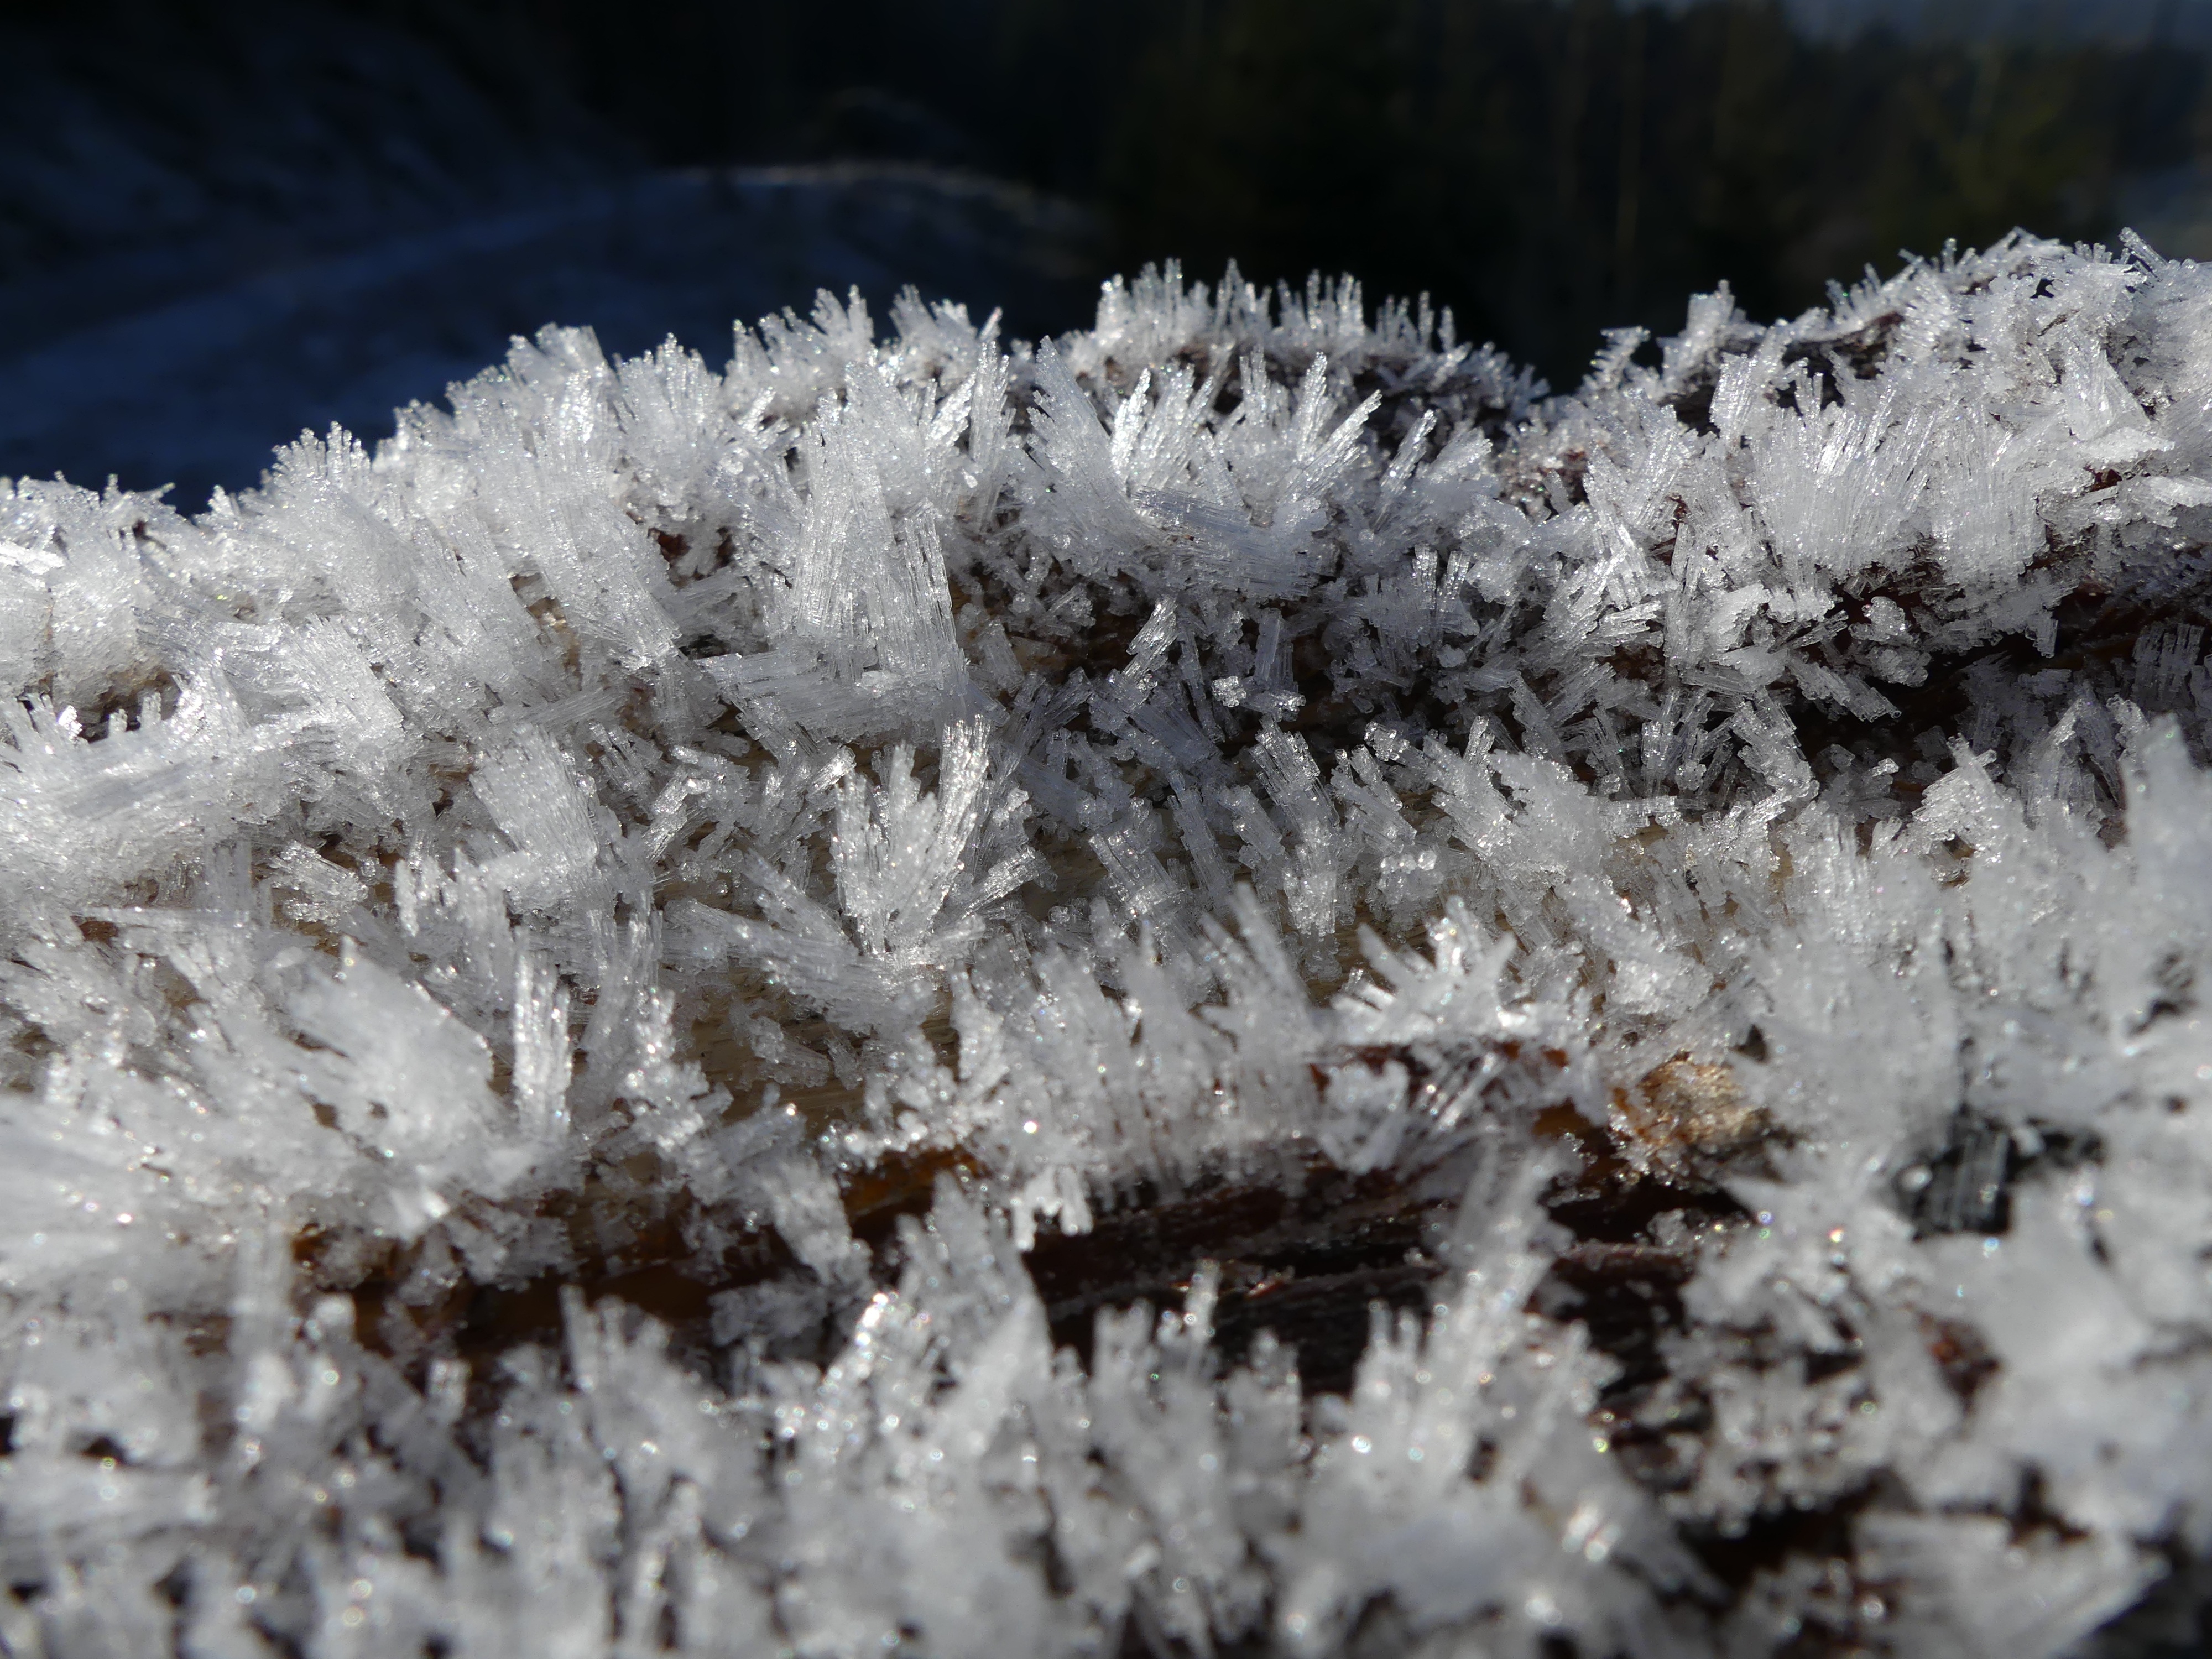
tree, branch, snow, cold, winter, frost, dark, ice, macro, weather, season, ice crystal, spruce, freezing